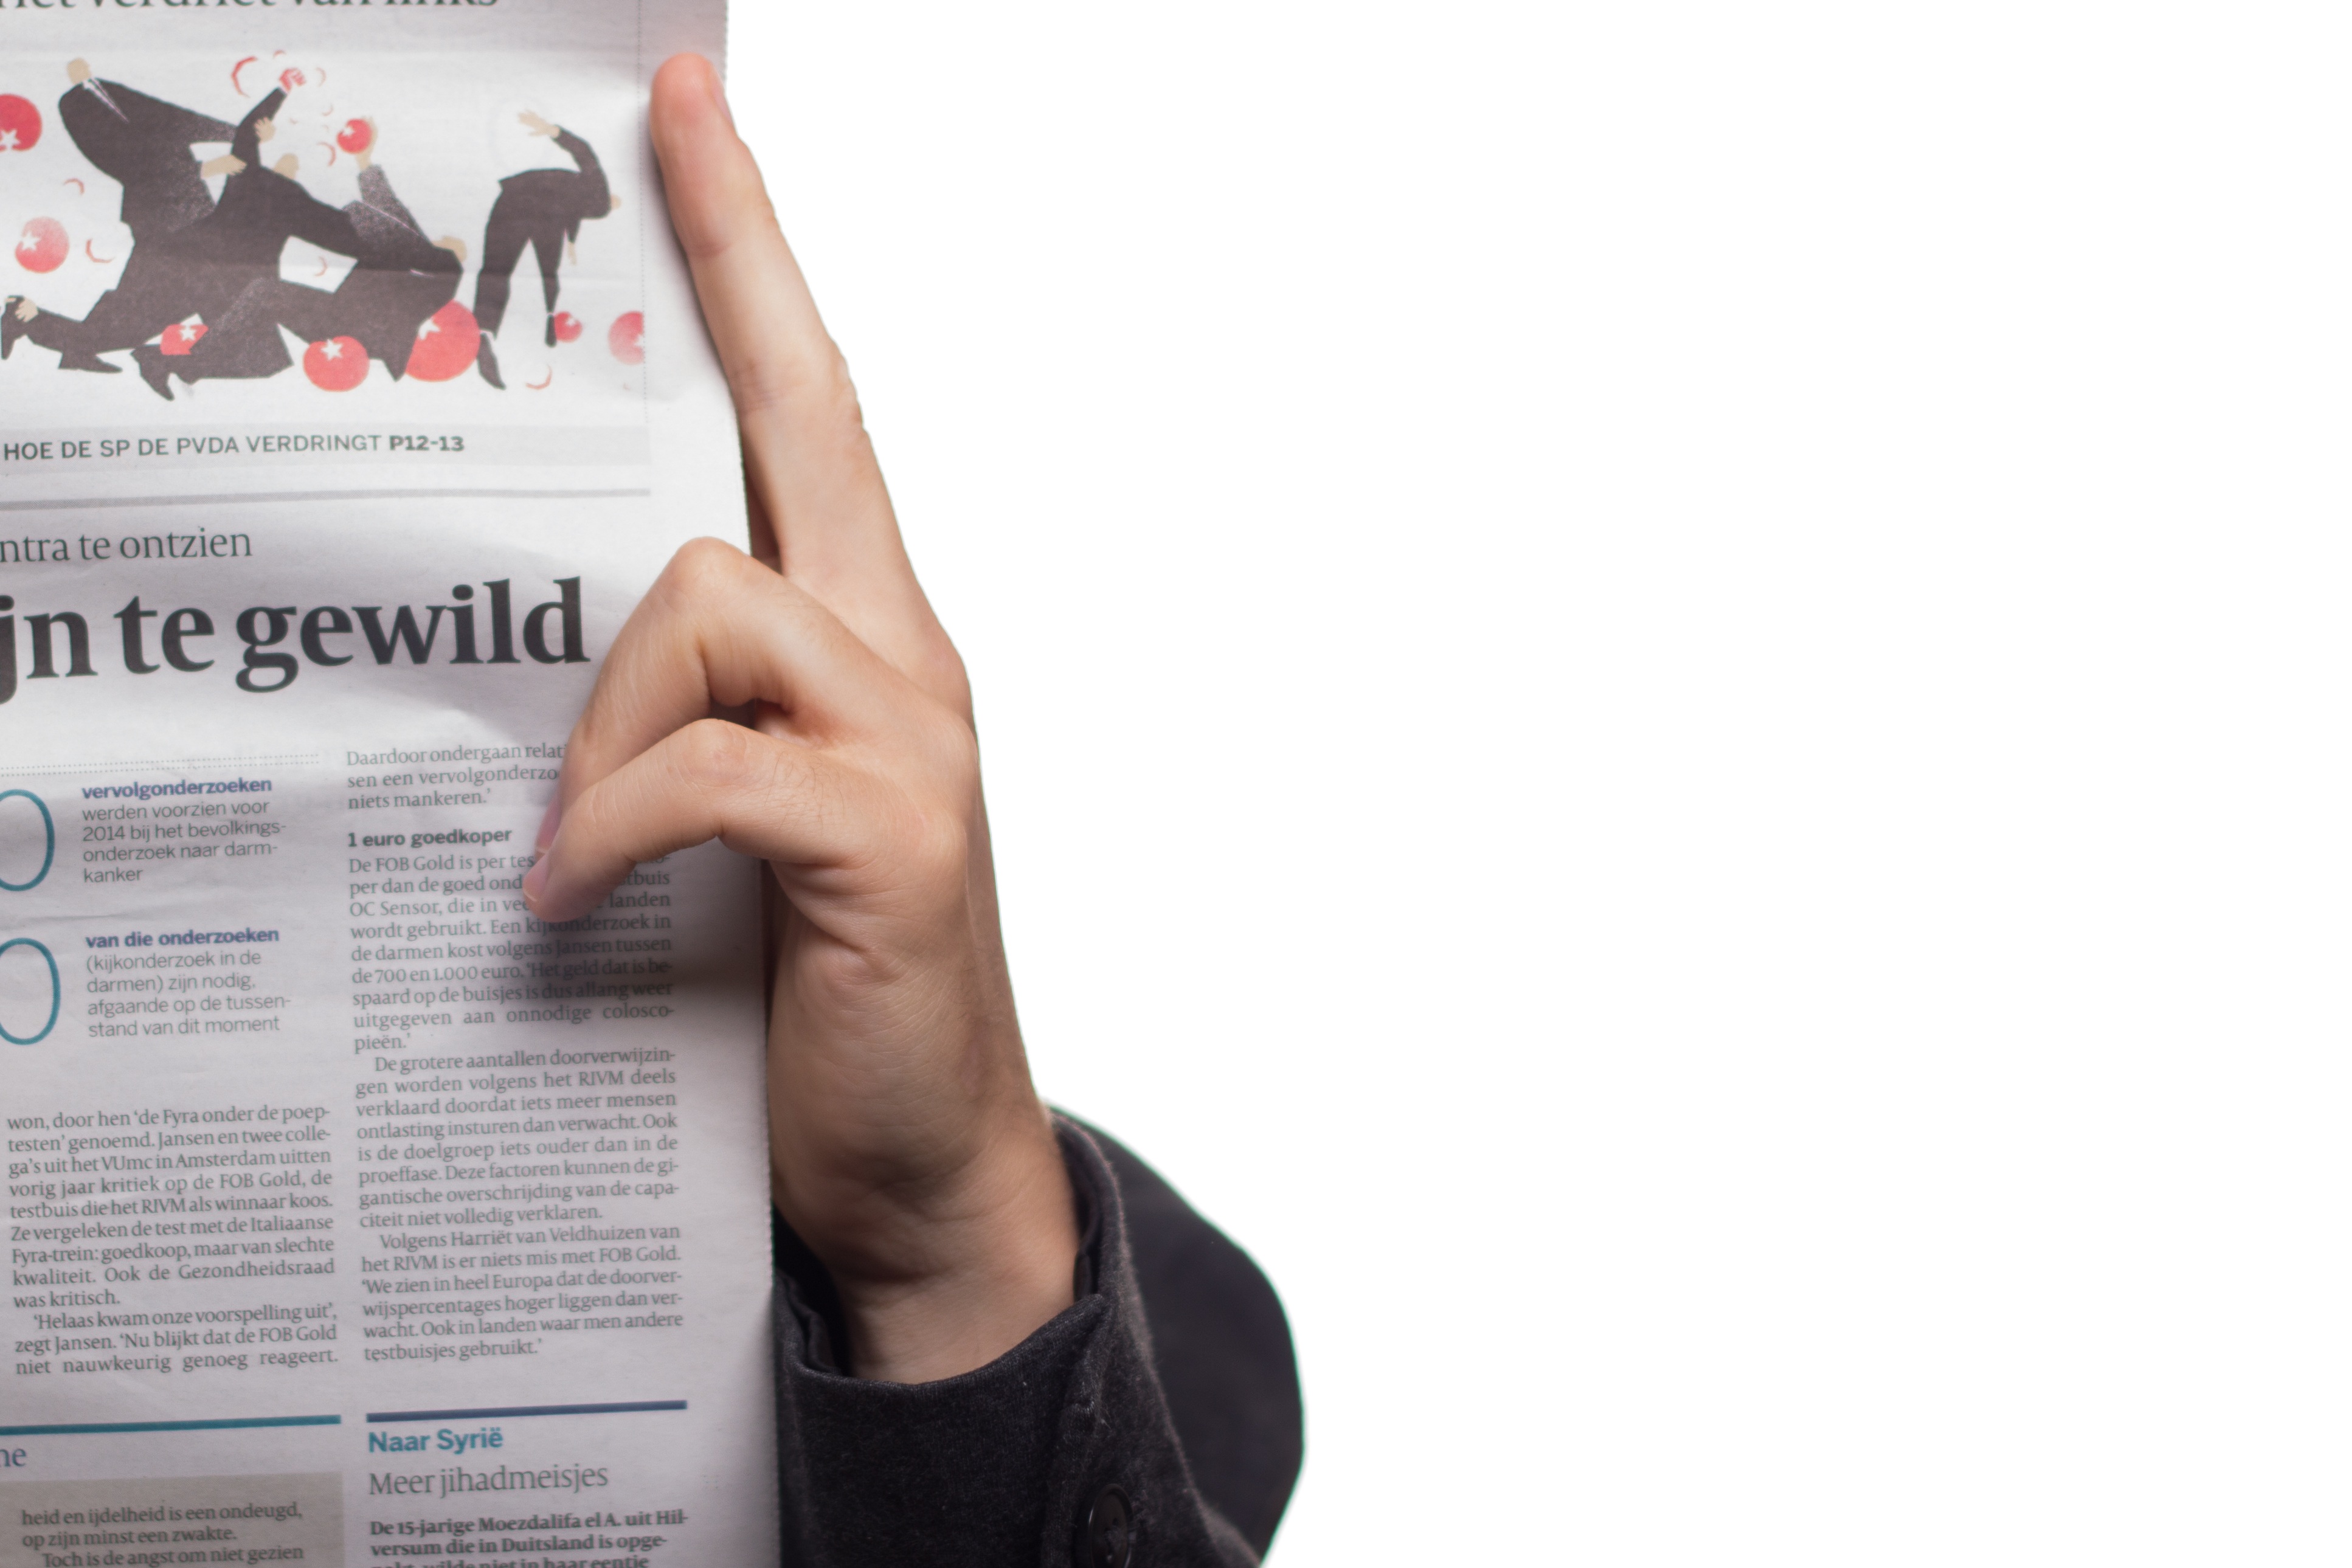
writing, hand, read, journal, newspaper, finger, arm, muscle, brand, text, news, director, adult, newsprint, daily newspaper, manager, sense, business people, clog, news journal, human action